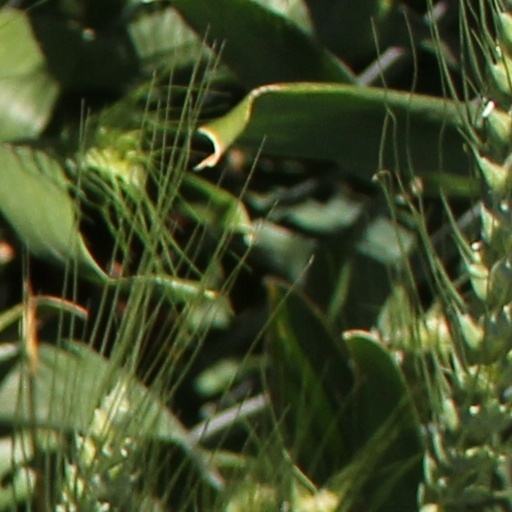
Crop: wheat